Camp Taji

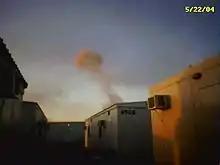
One of many mortar attacks on Camp Taji on May 22, 2004

On April 24, 2004, Camp Taji came under rocket attack, resulting in 4 killed in action, all members of the 39th Support Battalion, an element of the 39th Brigade Combat Team. April 24 was the highest single day casualty total for Arkansas soldiers since the Korean War.